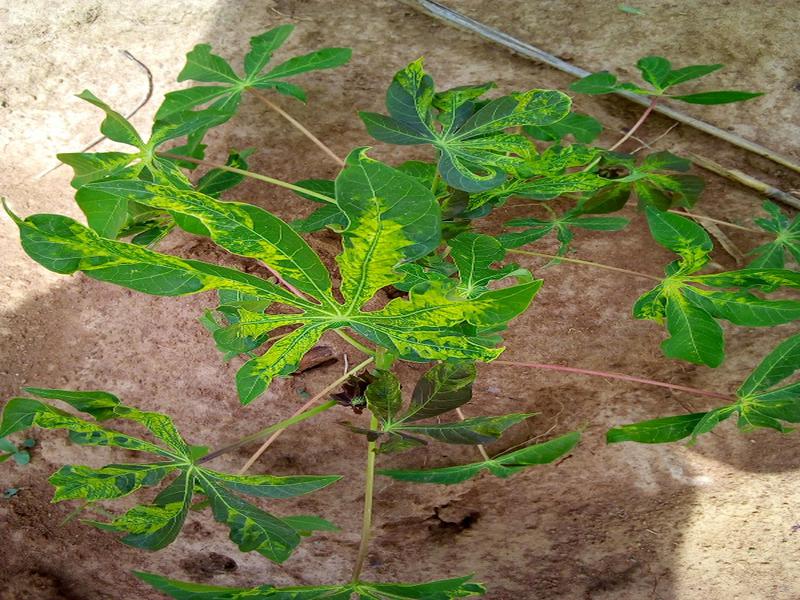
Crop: cassava
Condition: mosaic_disease